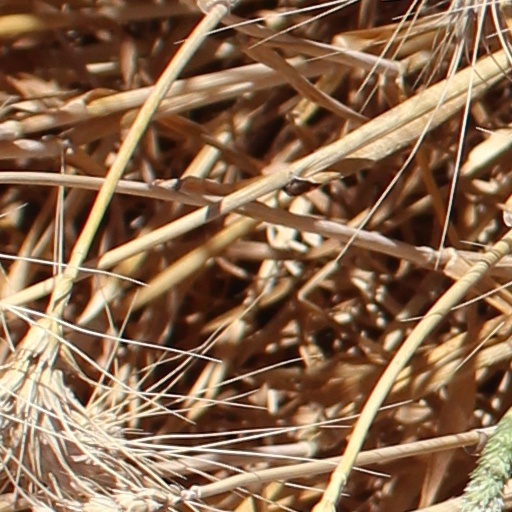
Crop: wheat